Pink Lady (duo)

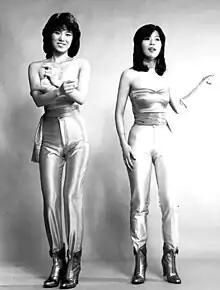
Pink Lady in 1980

The peak of Pink Lady's popularity was in 1978, during which they headlined a concert at Korakuen Stadium in Tokyo with over 100,000 fans in attendance. In addition, they made their first concert appearance in the United States (at the Tropicana in Las Vegas), and starred in their first major full-length motion picture titled . The duo also traveled to Greece to film a TV special and have photos taken for a special photobook. Furthermore, they became cartoon stars with the airing of , a 35-episode anime television series directed by Katsuhiko Taguchi and aired on Tokyo 12 Channel. The series was commissioned by T&C Music, with animation production by Toei Animation. Voice actresses Michiko Nomura and Junko Hori voiced Mie and Kei respectively. Pink Lady won the Grand Prix at two of Japan's most prestigious music awards, the 20th Japan Record Awards and All Japan Popular Music Awards.